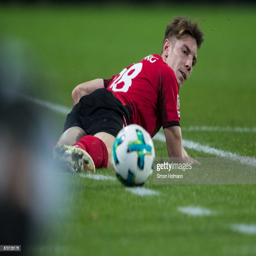
person reacts during the match .